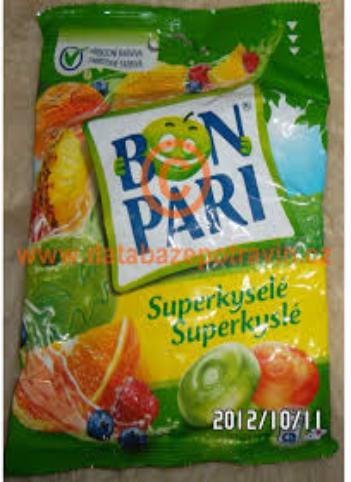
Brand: Bon Pari
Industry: Food